Saint Paul's Church, Tarsus

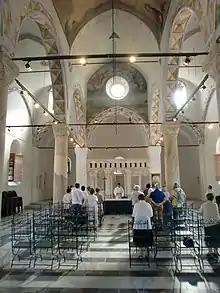
Interior of the church during the celebration of a mass

Tarsus, in the Cilicia of the antiquity, in what is now southern Turkey, was an important city during both ancient and medieval ages. The tombs of Daniel of the Bible, and the caliph Al-Ma'mun (786–833), are both in Tarsus. Saint Paul was a resident of Tarsus. He was born and lived in Tarsus as a Jew named Saul and, after converting, made a number of missionary journeys ending in his arrest and beheading by the Roman Emperor Nero in AD 64 or 67 on the 29th of June. After Paul's death, Tarsus continued as an important city of the area. It became part of the Byzantine Empire, the Abbasid Empire, the Seljuk Empire, the Armenian Kingdom of Cilicia, the Ramadanids and the Ottoman Empire.